Las Vegas in the 1950s

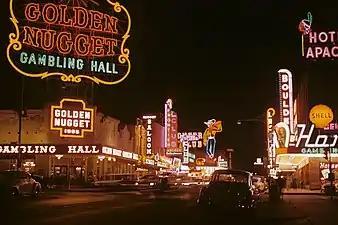
Golden Nugget and Pioneer Club along Fremont Street (1952).

The Sands Hotel and Casino, the seventh resort, opened on The Strip on 15 December 1952. The greatest names in the entertainment industry graced the Copa Room Stage, the showroom at the Sands, named after the famed Copacabana Club in New York City, including Judy Garland, Lena Horne, (she was billed at the Sands as "The Satin Doll"), Jimmy Durante, Pat Cooper, Shirley MacLaine, Marlene Dietrich, Ella Fitzgerald, Louis Armstrong, Robert Merrill, Red Skelton, and many others. The public could sit ringside in a showroom holding no more than five hundred, paying as little as three dollars in the 1950s. Much of the musical success of the Copa Room is credited to the room's band leader and musical conductor Antonio Morelli. Morelli not only acted as the band leader and musical conductor for the Copa Room during the hotel's Rat Pack heyday in the 1950s and 1960s, he also played that role on hundreds of recorded albums by those same entertainers who graced the stage of the Copa including Frank Sinatra, Sammy Davis Jr., Tony Bennett, Dean Martin, and many others.